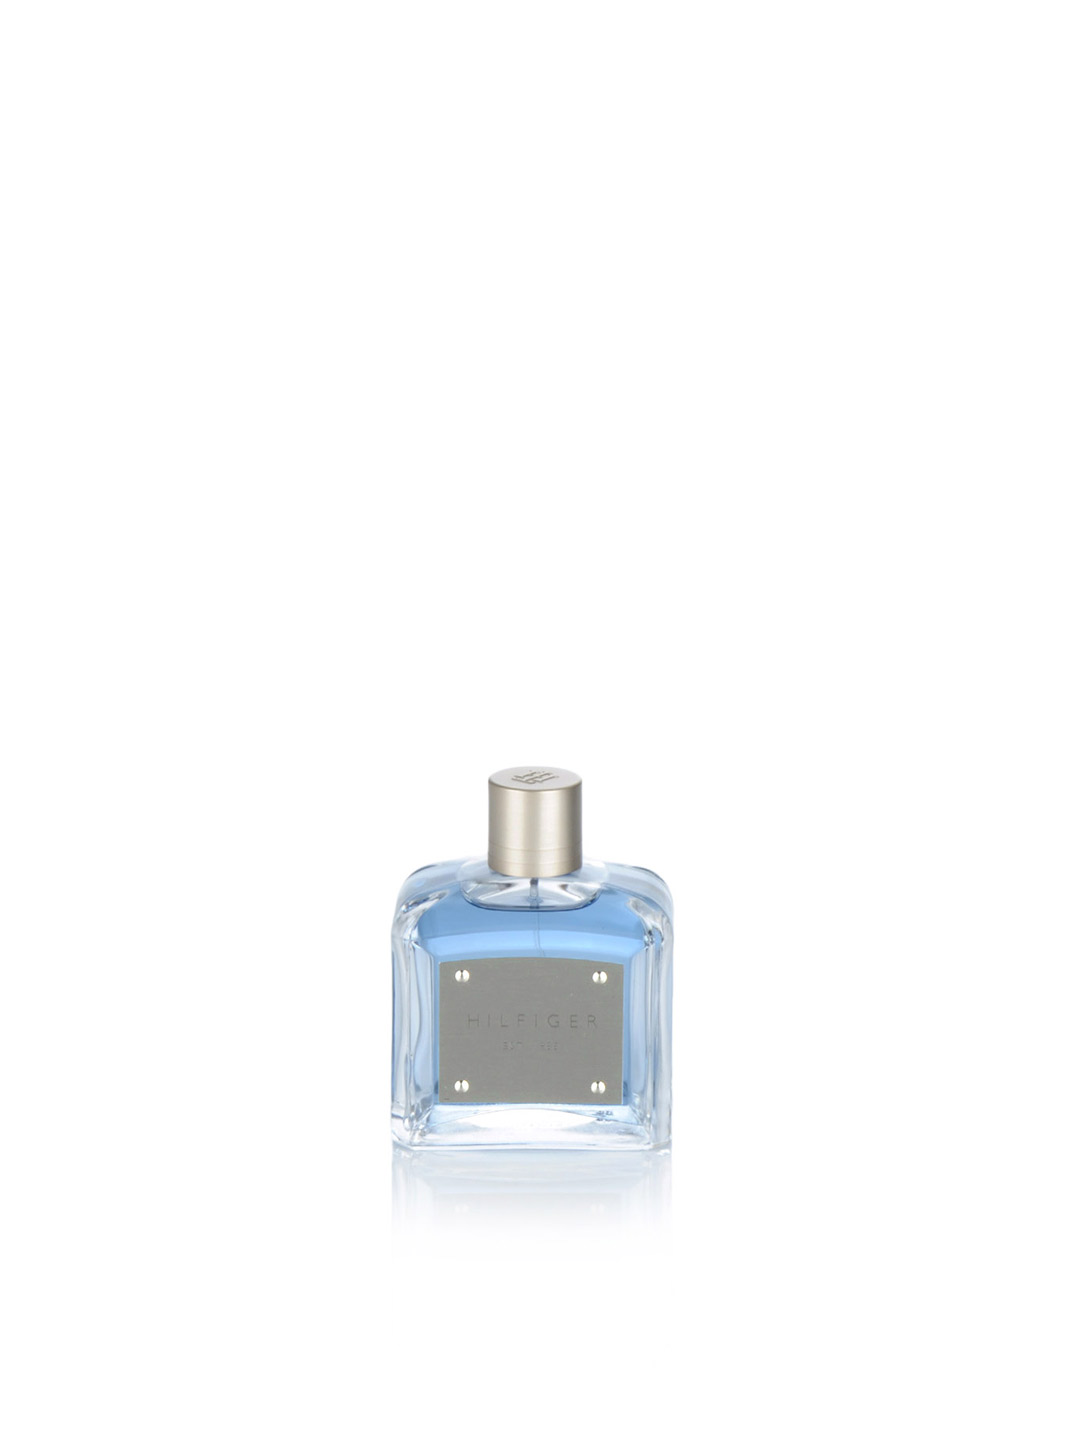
Tommy Hilfiger Men 50 ml Perfume
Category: Personal Care / Fragrance / Perfume and Body Mist
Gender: Men
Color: Blue
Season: Spring 2017
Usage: Casual